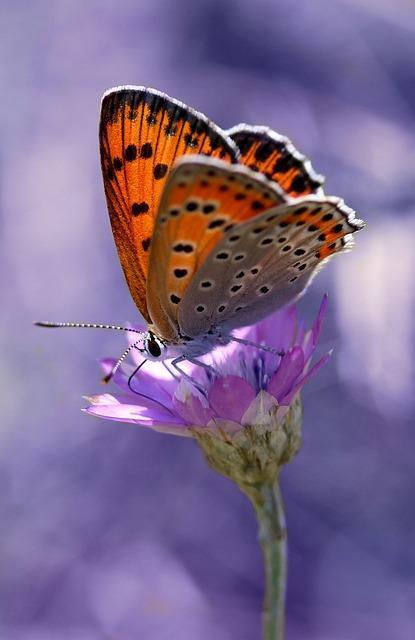
butterfly